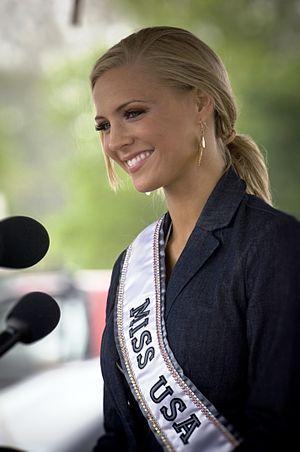
Kristen Dalton, est une américaine, née le 13 décembre 1986 à Wilmington qui est couronnée Miss USA 2009. Sa mère, Jeannie Dalton, a été élue Miss Caroline du Nord USA 1982, et sa sœur, Julia Dalton, couronnée Miss Caroline du Nord USA 2008.